Anne Ramsay

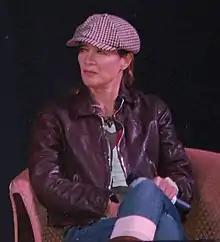
Ramsay at L6, "The L Word" fan convention in 2009

Anne Ramsay is an American actress best known for her role as Lisa Stemple on "Mad About You", for which she shared a Screen Actors Guild Award nomination for Best Ensemble in a Comedy series.